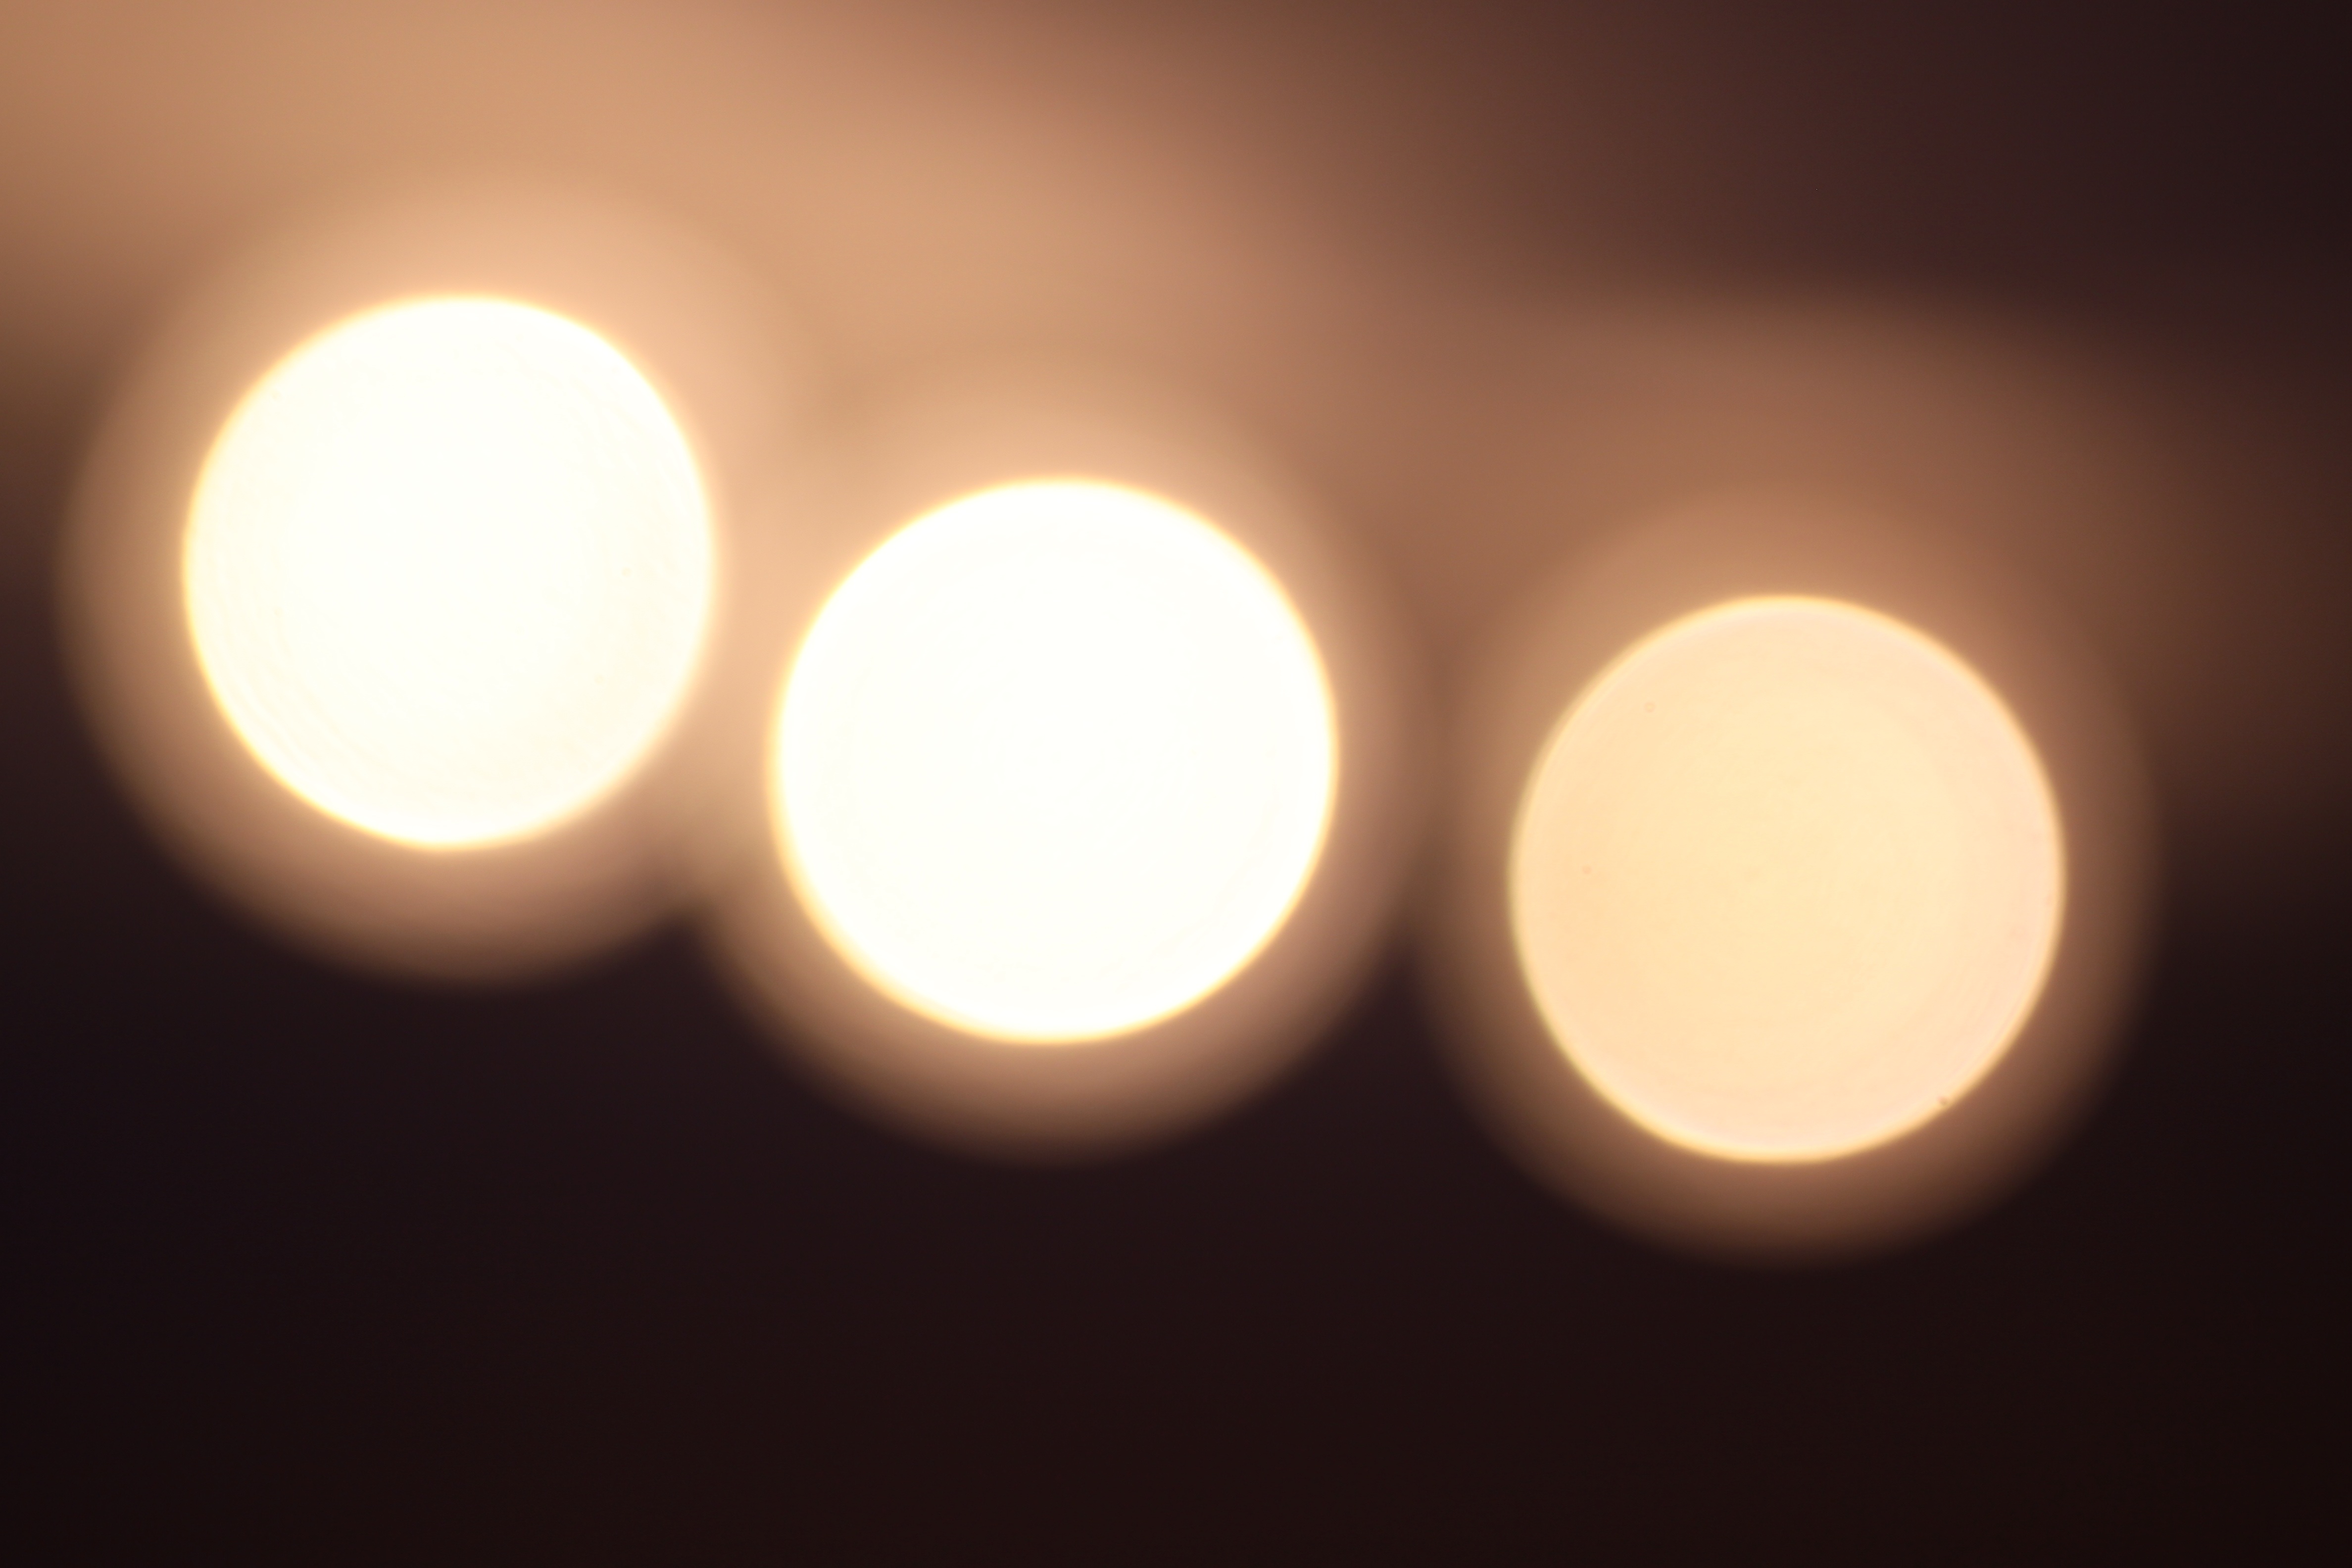
light, bokeh, sun, sunlight, atmosphere, line, lens, darkness, lighting, circle, shape, out of focus, astronomical object